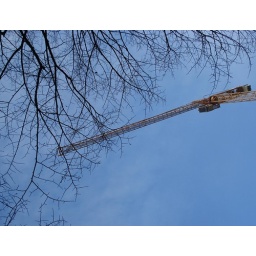
linden tree & crane, in blue (with no ducks around)